She-Wolf of London (TV series)

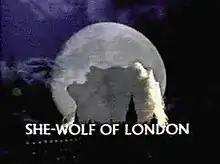
Series intro

She-Wolf of London is a television series produced by the Finnegan/Pinchuk Company, HTV and MCA Television Entertainment that aired in first-run syndication in the United States from October 1990 to April 1991. The first 14 episodes were filmed in England and aired under the "She-Wolf" title, and a second season of six episodes was filmed in Los Angeles and aired under the title Love and Curses, with a drastically reduced cast.